Control and Reporting Centre

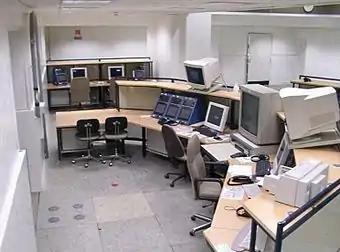
Former CRC in Brockzetel/Aurich of the German Air Force, 2010

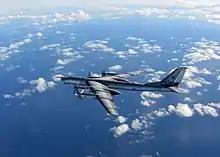
Russian Bear 'H' photographed from an RAF Typhoon QRA aircraft controlled by RAF CRC Boulmer

A Control and Reporting Centre (CRC) is according to the Joint Chiefs of Staff publication 1.02 defined as: "A subordinated air control element of the tactical air control centre for which radar control and warning operations are conducted within its area of responsibility."